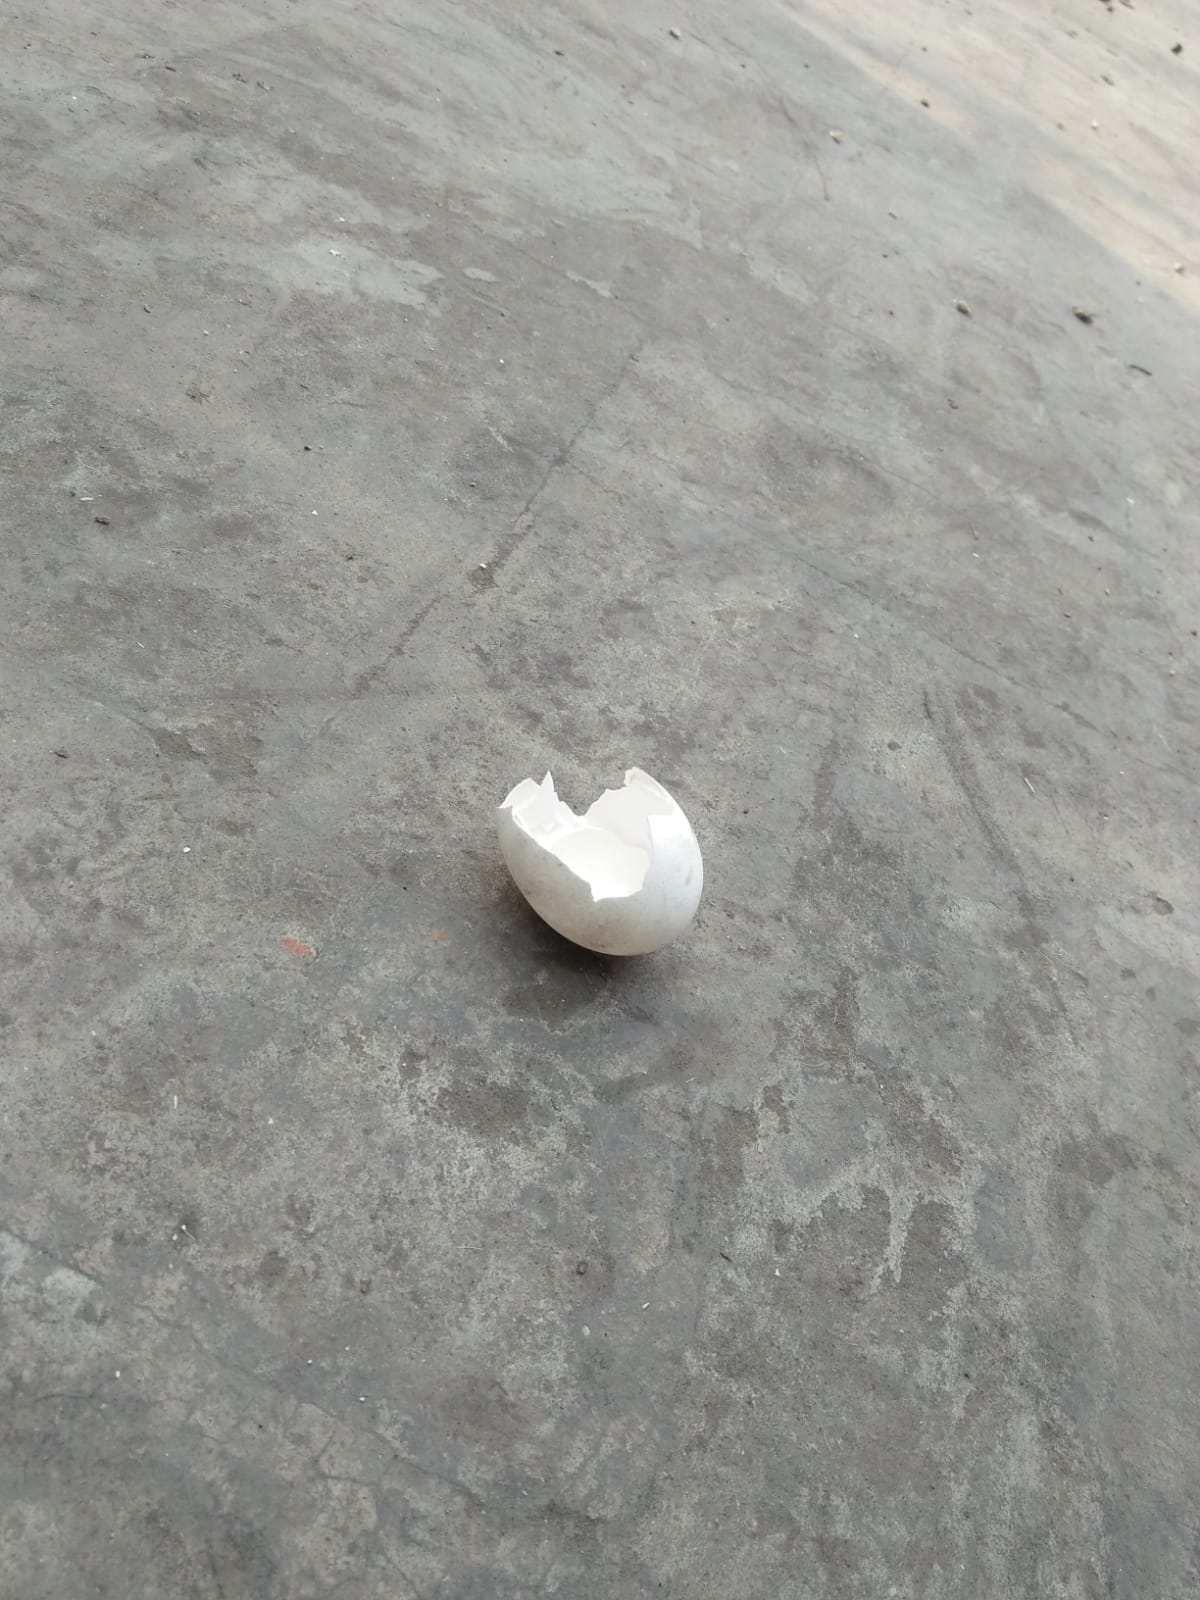
Label: eggshells